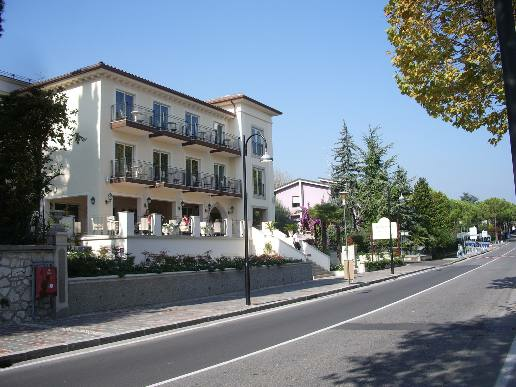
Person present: No